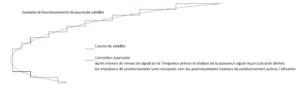
Schéma décrivant le principe des corrections d'asservissements pour poursuite satellite
Le centre de télécommunication par satellite de Pleumeur-Bodou, situé dans les Côtes-d'Armor, est le téléport à l'origine de la première transmission télévisée en mondovision via le satellite « Telstar » en 1962.